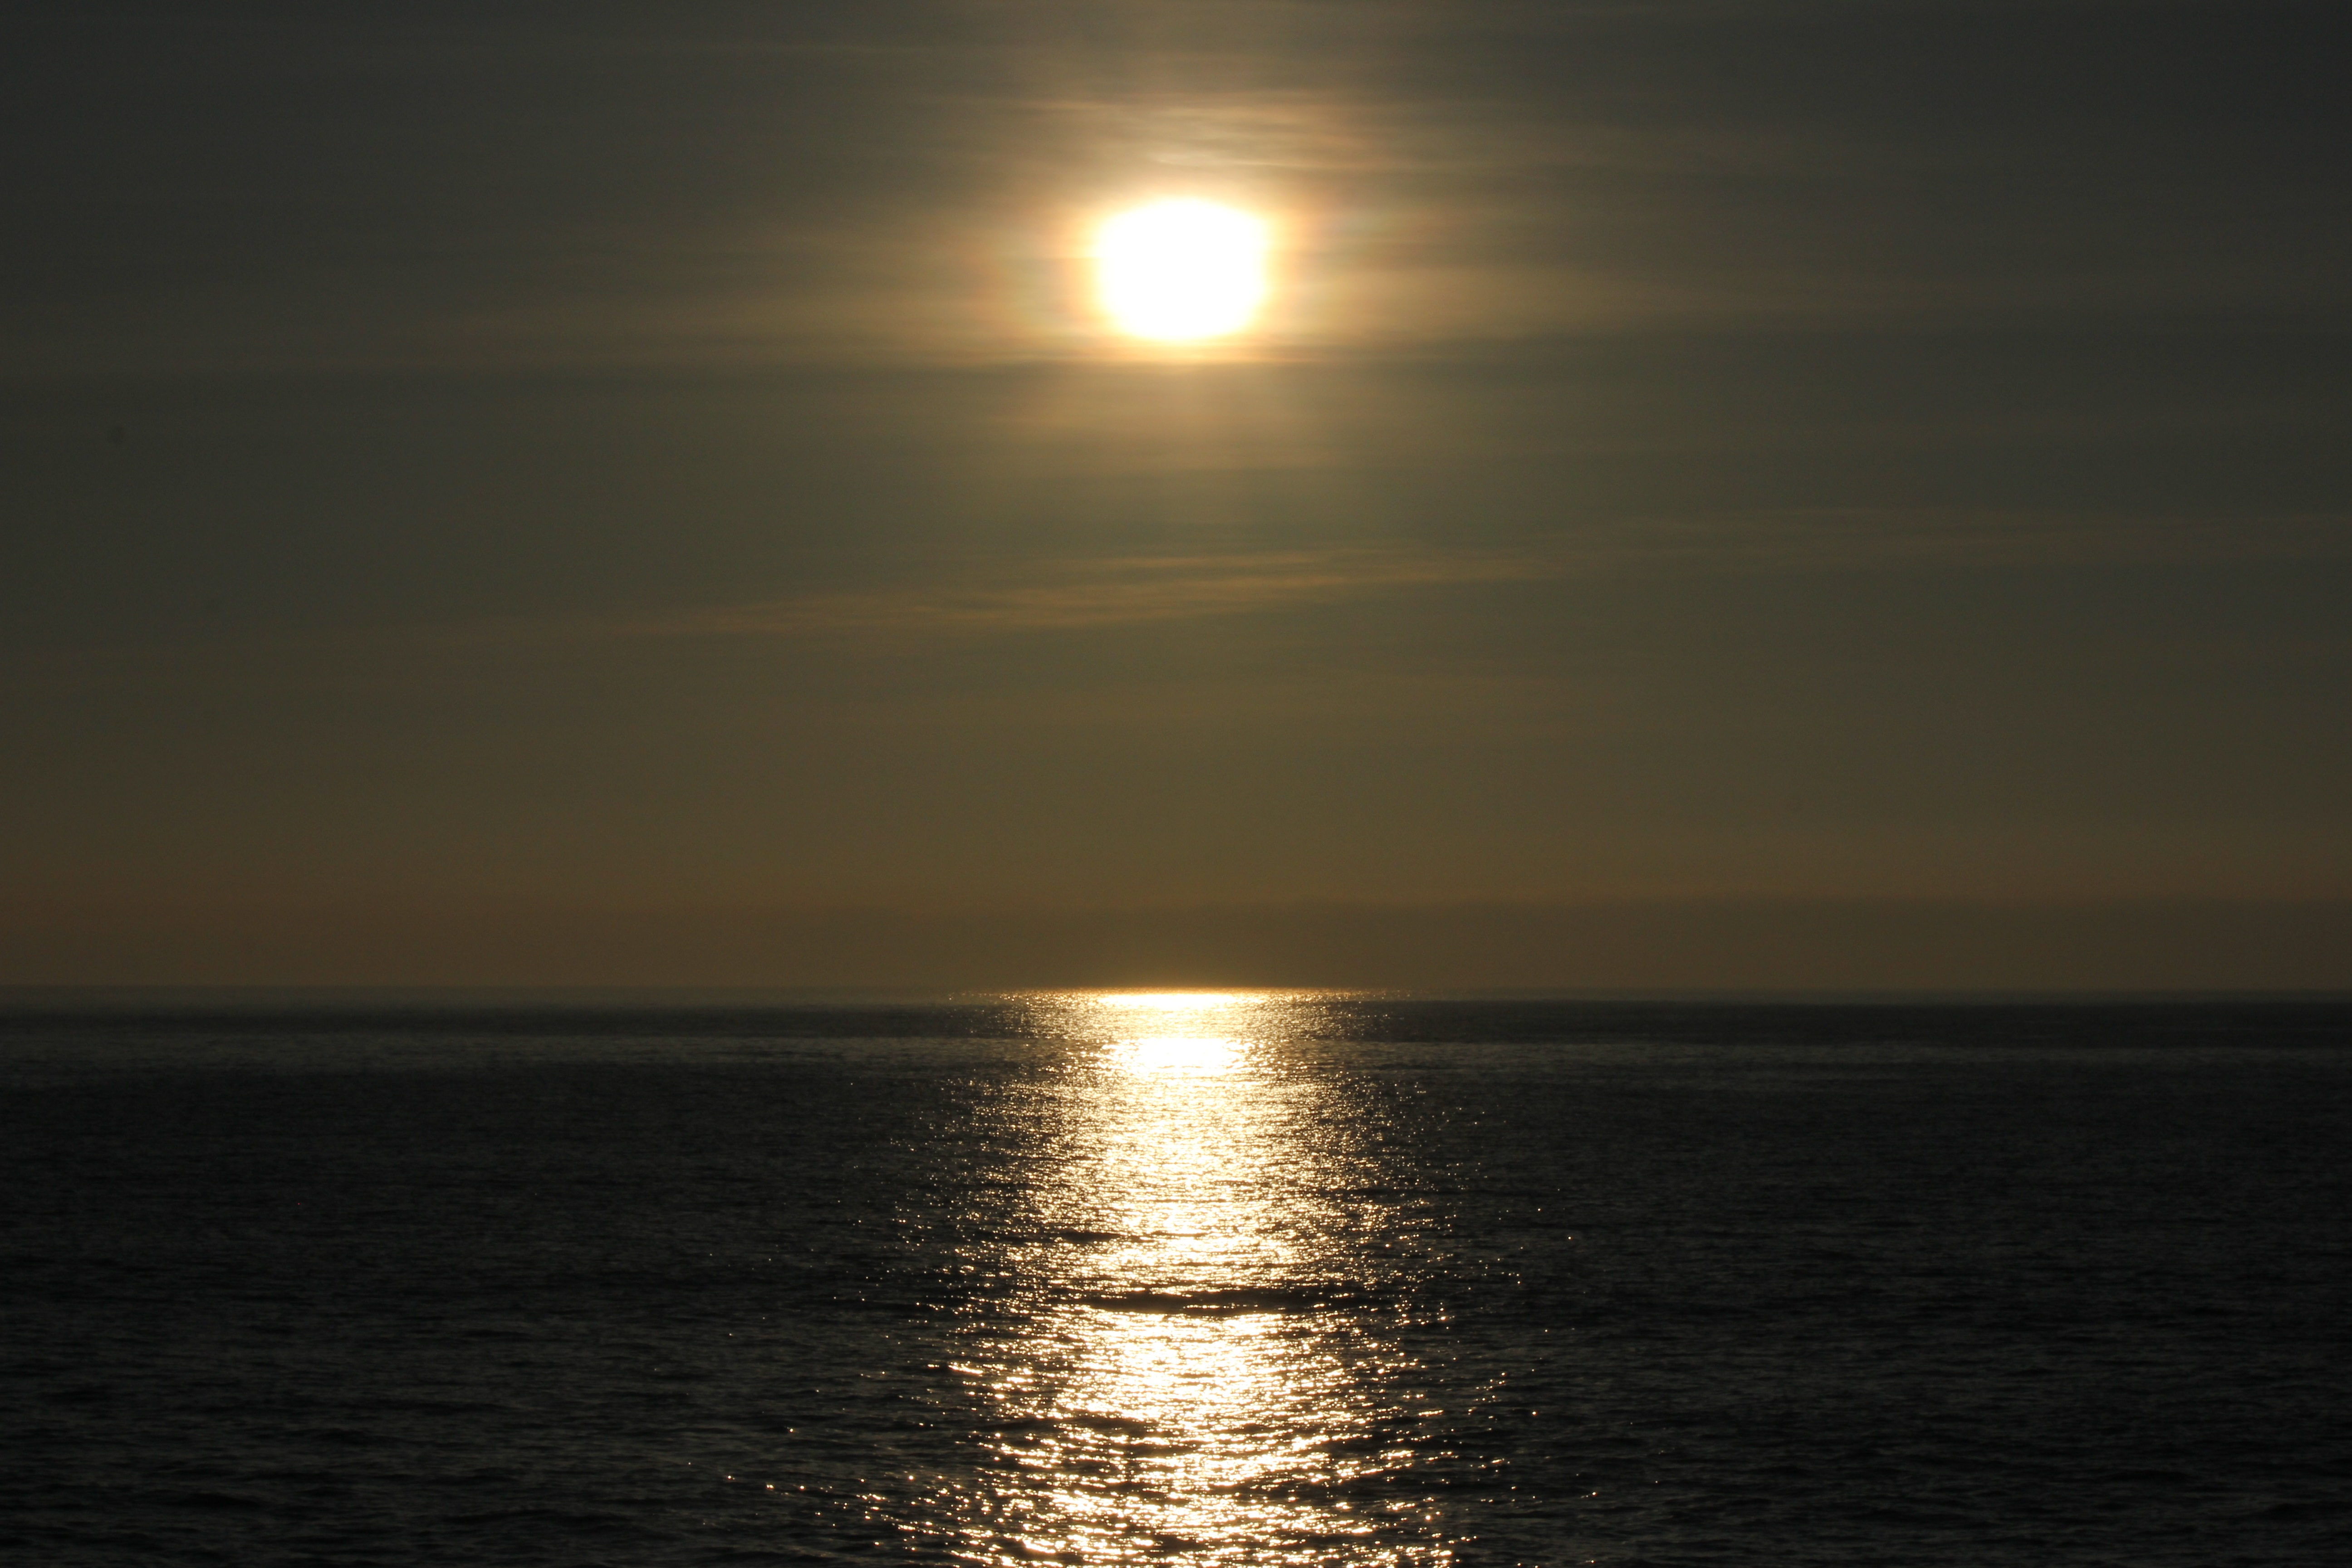
beach, sea, coast, ocean, horizon, light, cloud, sky, sun, sunrise, sunset, sunlight, morning, shore, wave, dawn, atmosphere, dusk, evening, reflection, moonlight, body of water, afterglow, astronomical object, wind wave